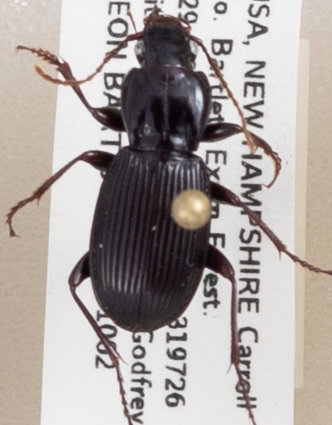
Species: Pterostichus adoxus
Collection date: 2019-10-02
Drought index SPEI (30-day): -1.69
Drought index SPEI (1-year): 0.9
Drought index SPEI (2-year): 0.71